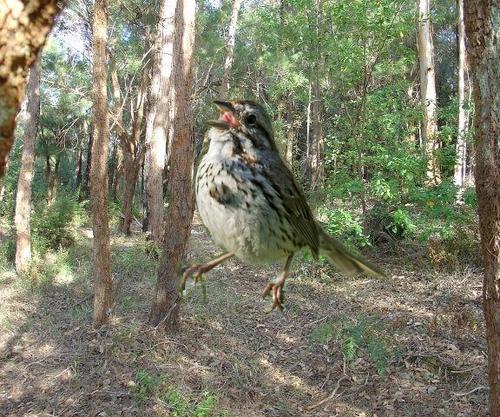
Bird species: Song_Sparrow
Bird type: landbird
Background: land